Thai fruit carving

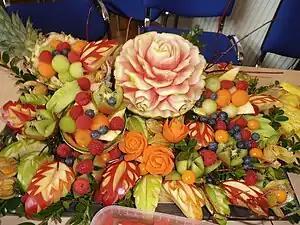
A platter of Thai fruit carvings

Thai fruit carving is a traditional Thai art that requires neatness, precision, meditation, and personal ability. Fruit carving persisted in Thailand as a respected art for centuries. It was originally used only to decorate the tables of the royal family. Fruit carving is a popular custom practiced during Songkran.